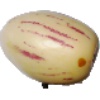
Label: pepino